Tara Mira

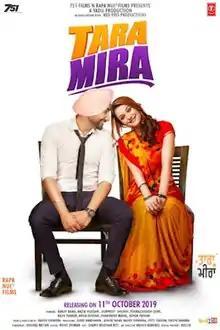
First look poster

Tara Mira is a 2019 Indian Punjabi-language romantic drama film written and directed by Rajiev Dhingra and produced by Guru Randhawa, Ashok Yadav, Rajiev Dhingra, Jyoti Sekhon and Shilpa Sharma, under banners 751 Films, Rapa Nui's Films, Yadu Production and Red Eyes Productions. It stars Ranjit Bawa and Nazia Hussain in lead roles. It was released on 11 October 2019.